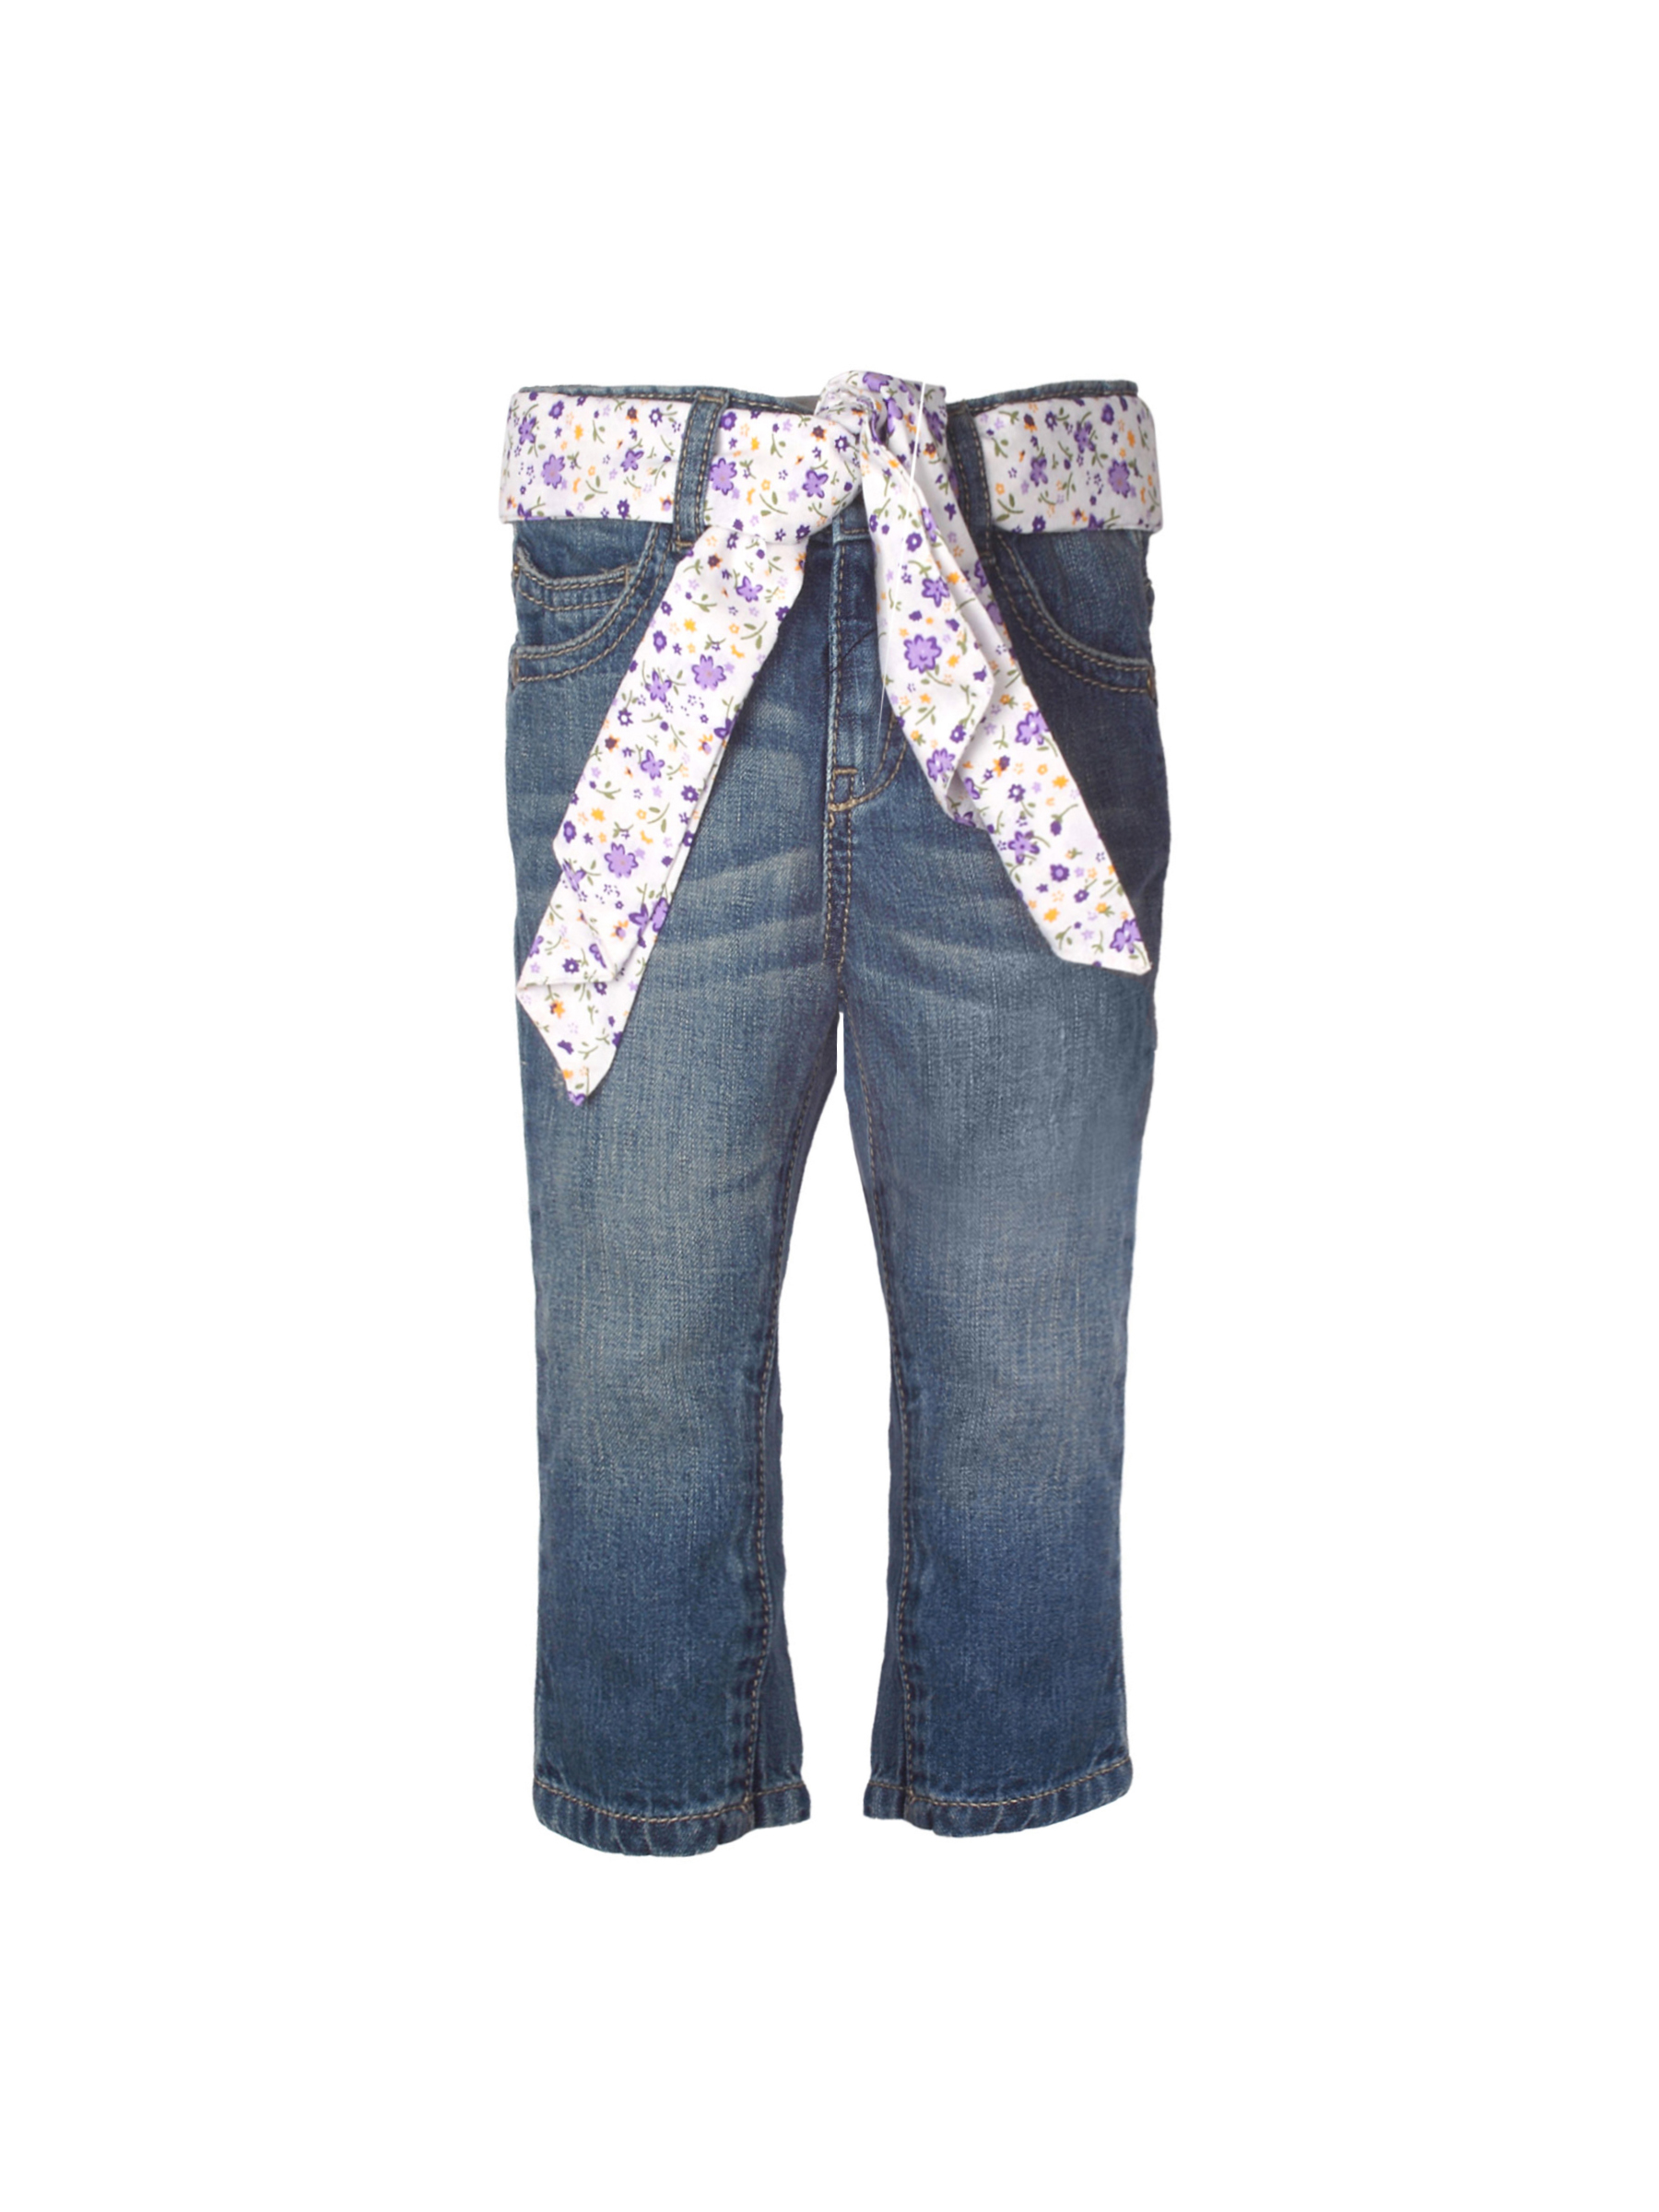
United Colors of Benetton Girls Washed Blue Jeans
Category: Apparel / Bottomwear / Jeans
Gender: Girls
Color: Blue
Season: Summer 2012
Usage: Casual